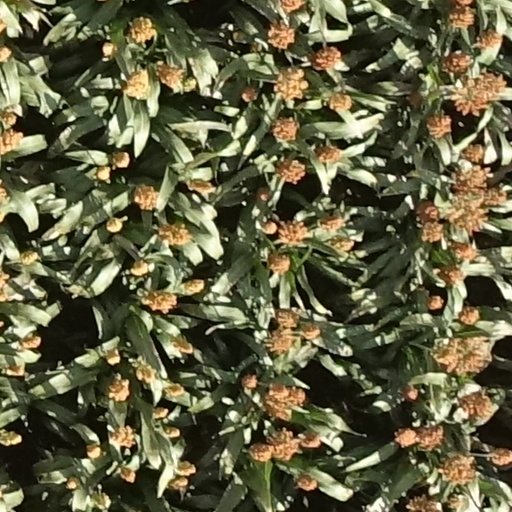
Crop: sorghum